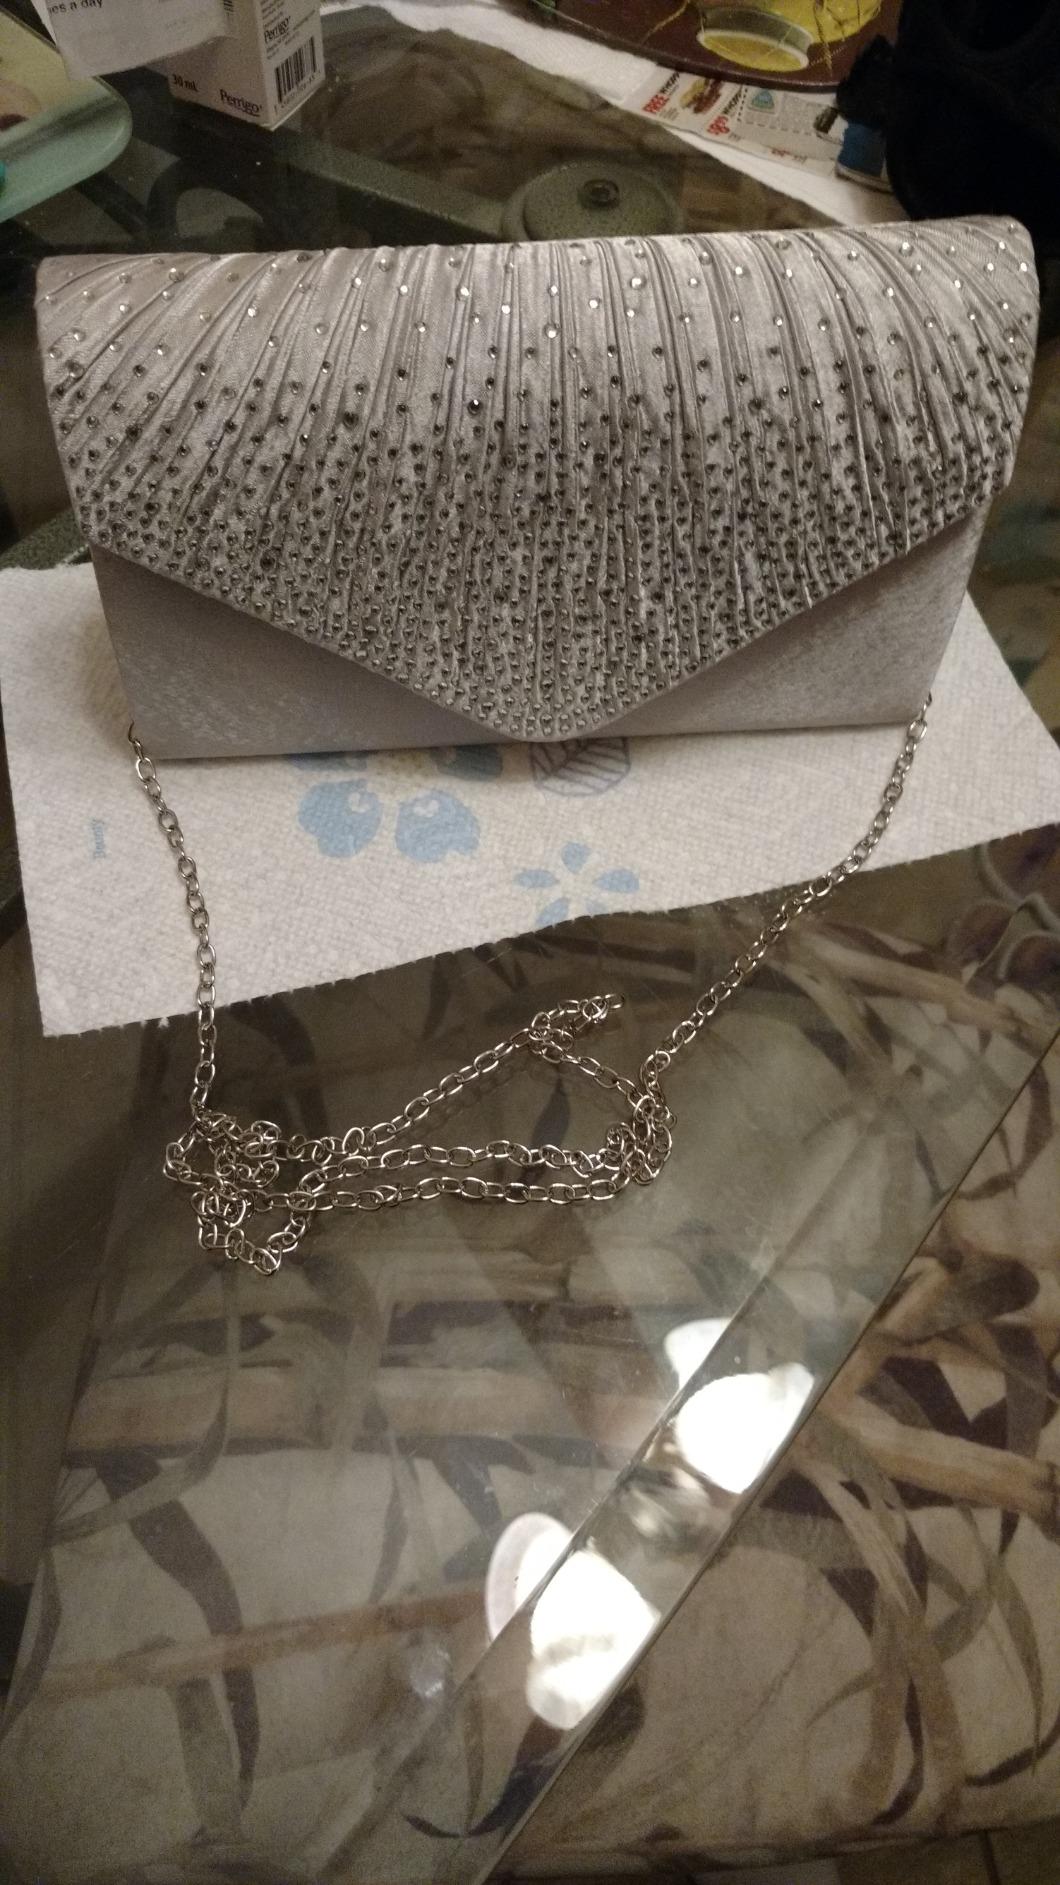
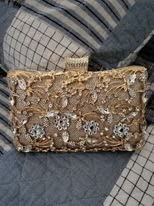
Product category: accessories_handbag
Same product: no